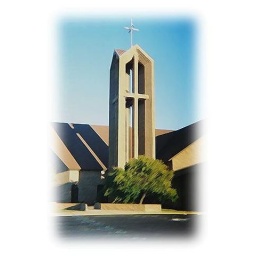
-The cross tower at Frazer, here in Montgomery, Alabama.